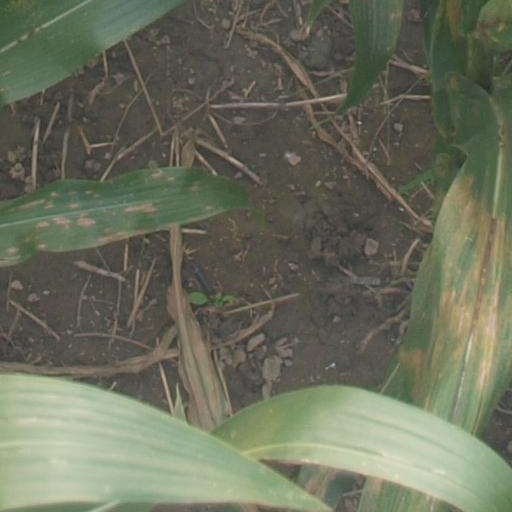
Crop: maize; corn